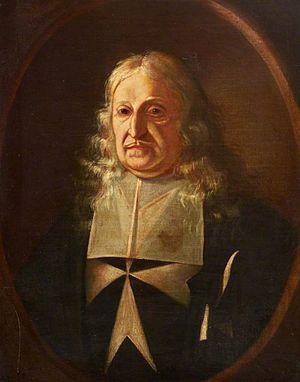
Anonyme, Portrait de Gregorio Carafa, grand-maître de l'ordre de Malte, seconde moitié du XVIIe siècle, huile sur toile, 82 x 64 cm, Londres, Museum of the Order of St John.